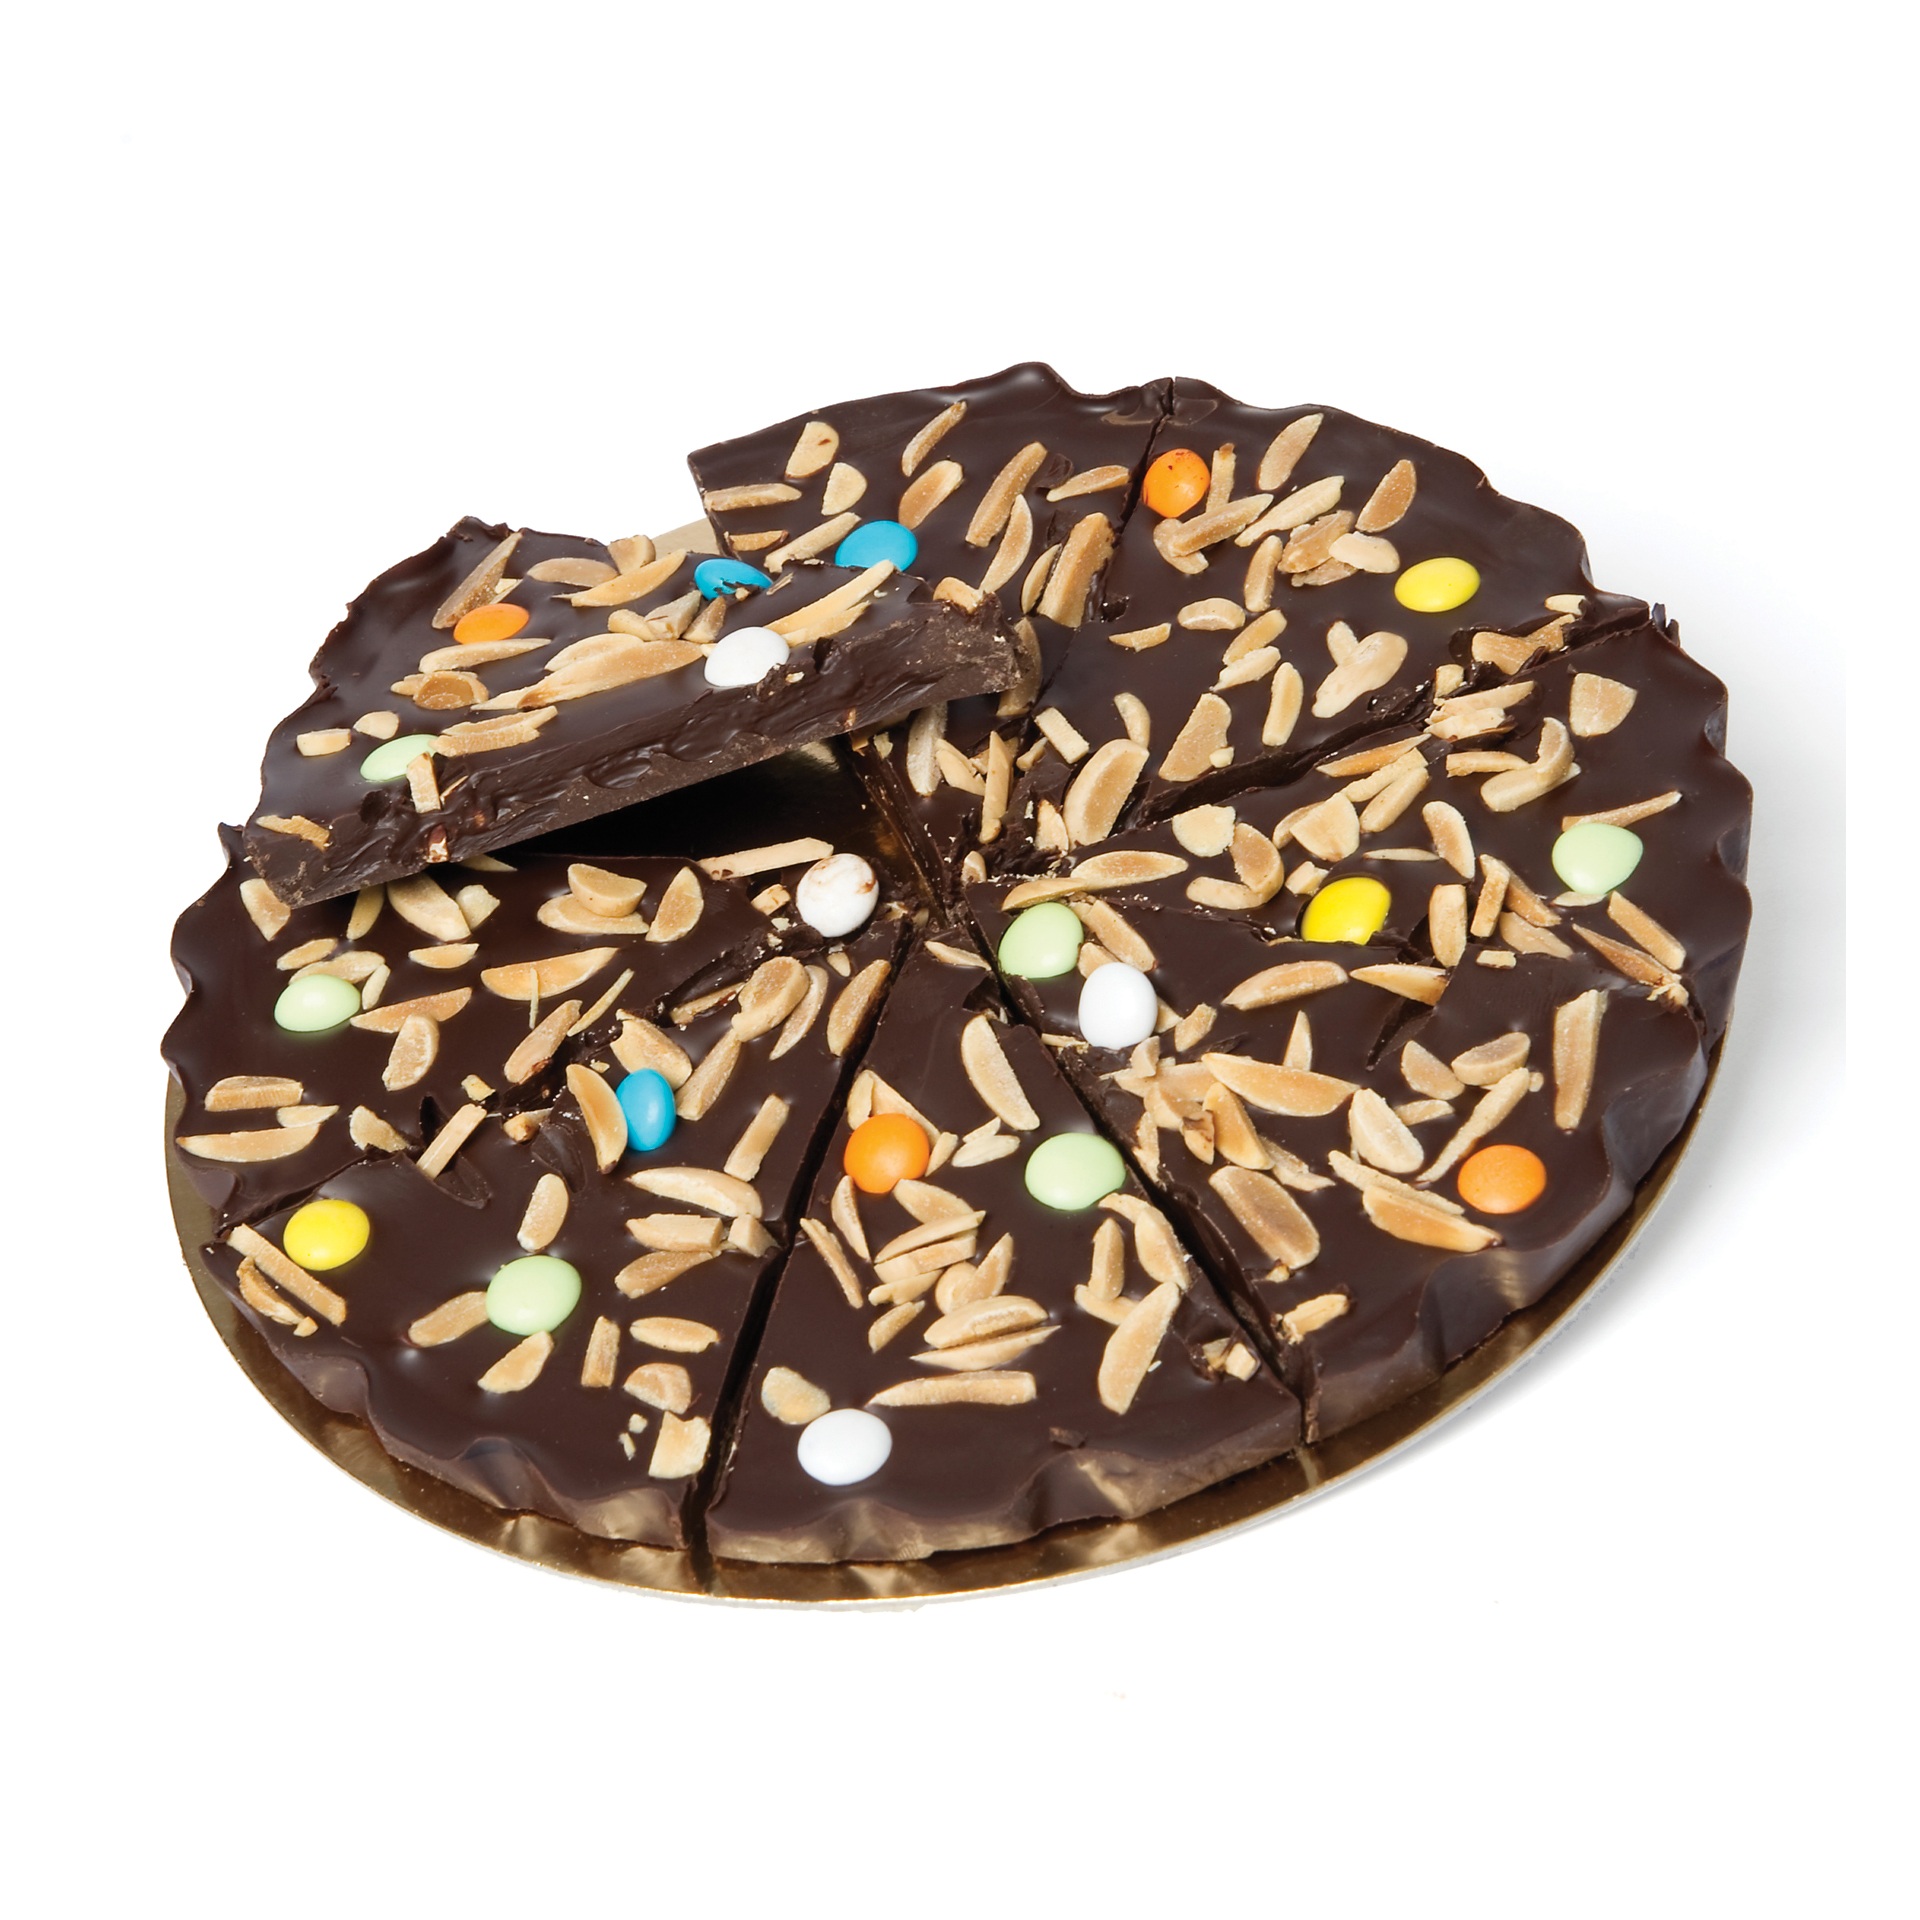
food, produce, brown, chocolate, dessert, eat, cake, pie, pastry, chocolate cake, festival, birthday, baked goods, torte